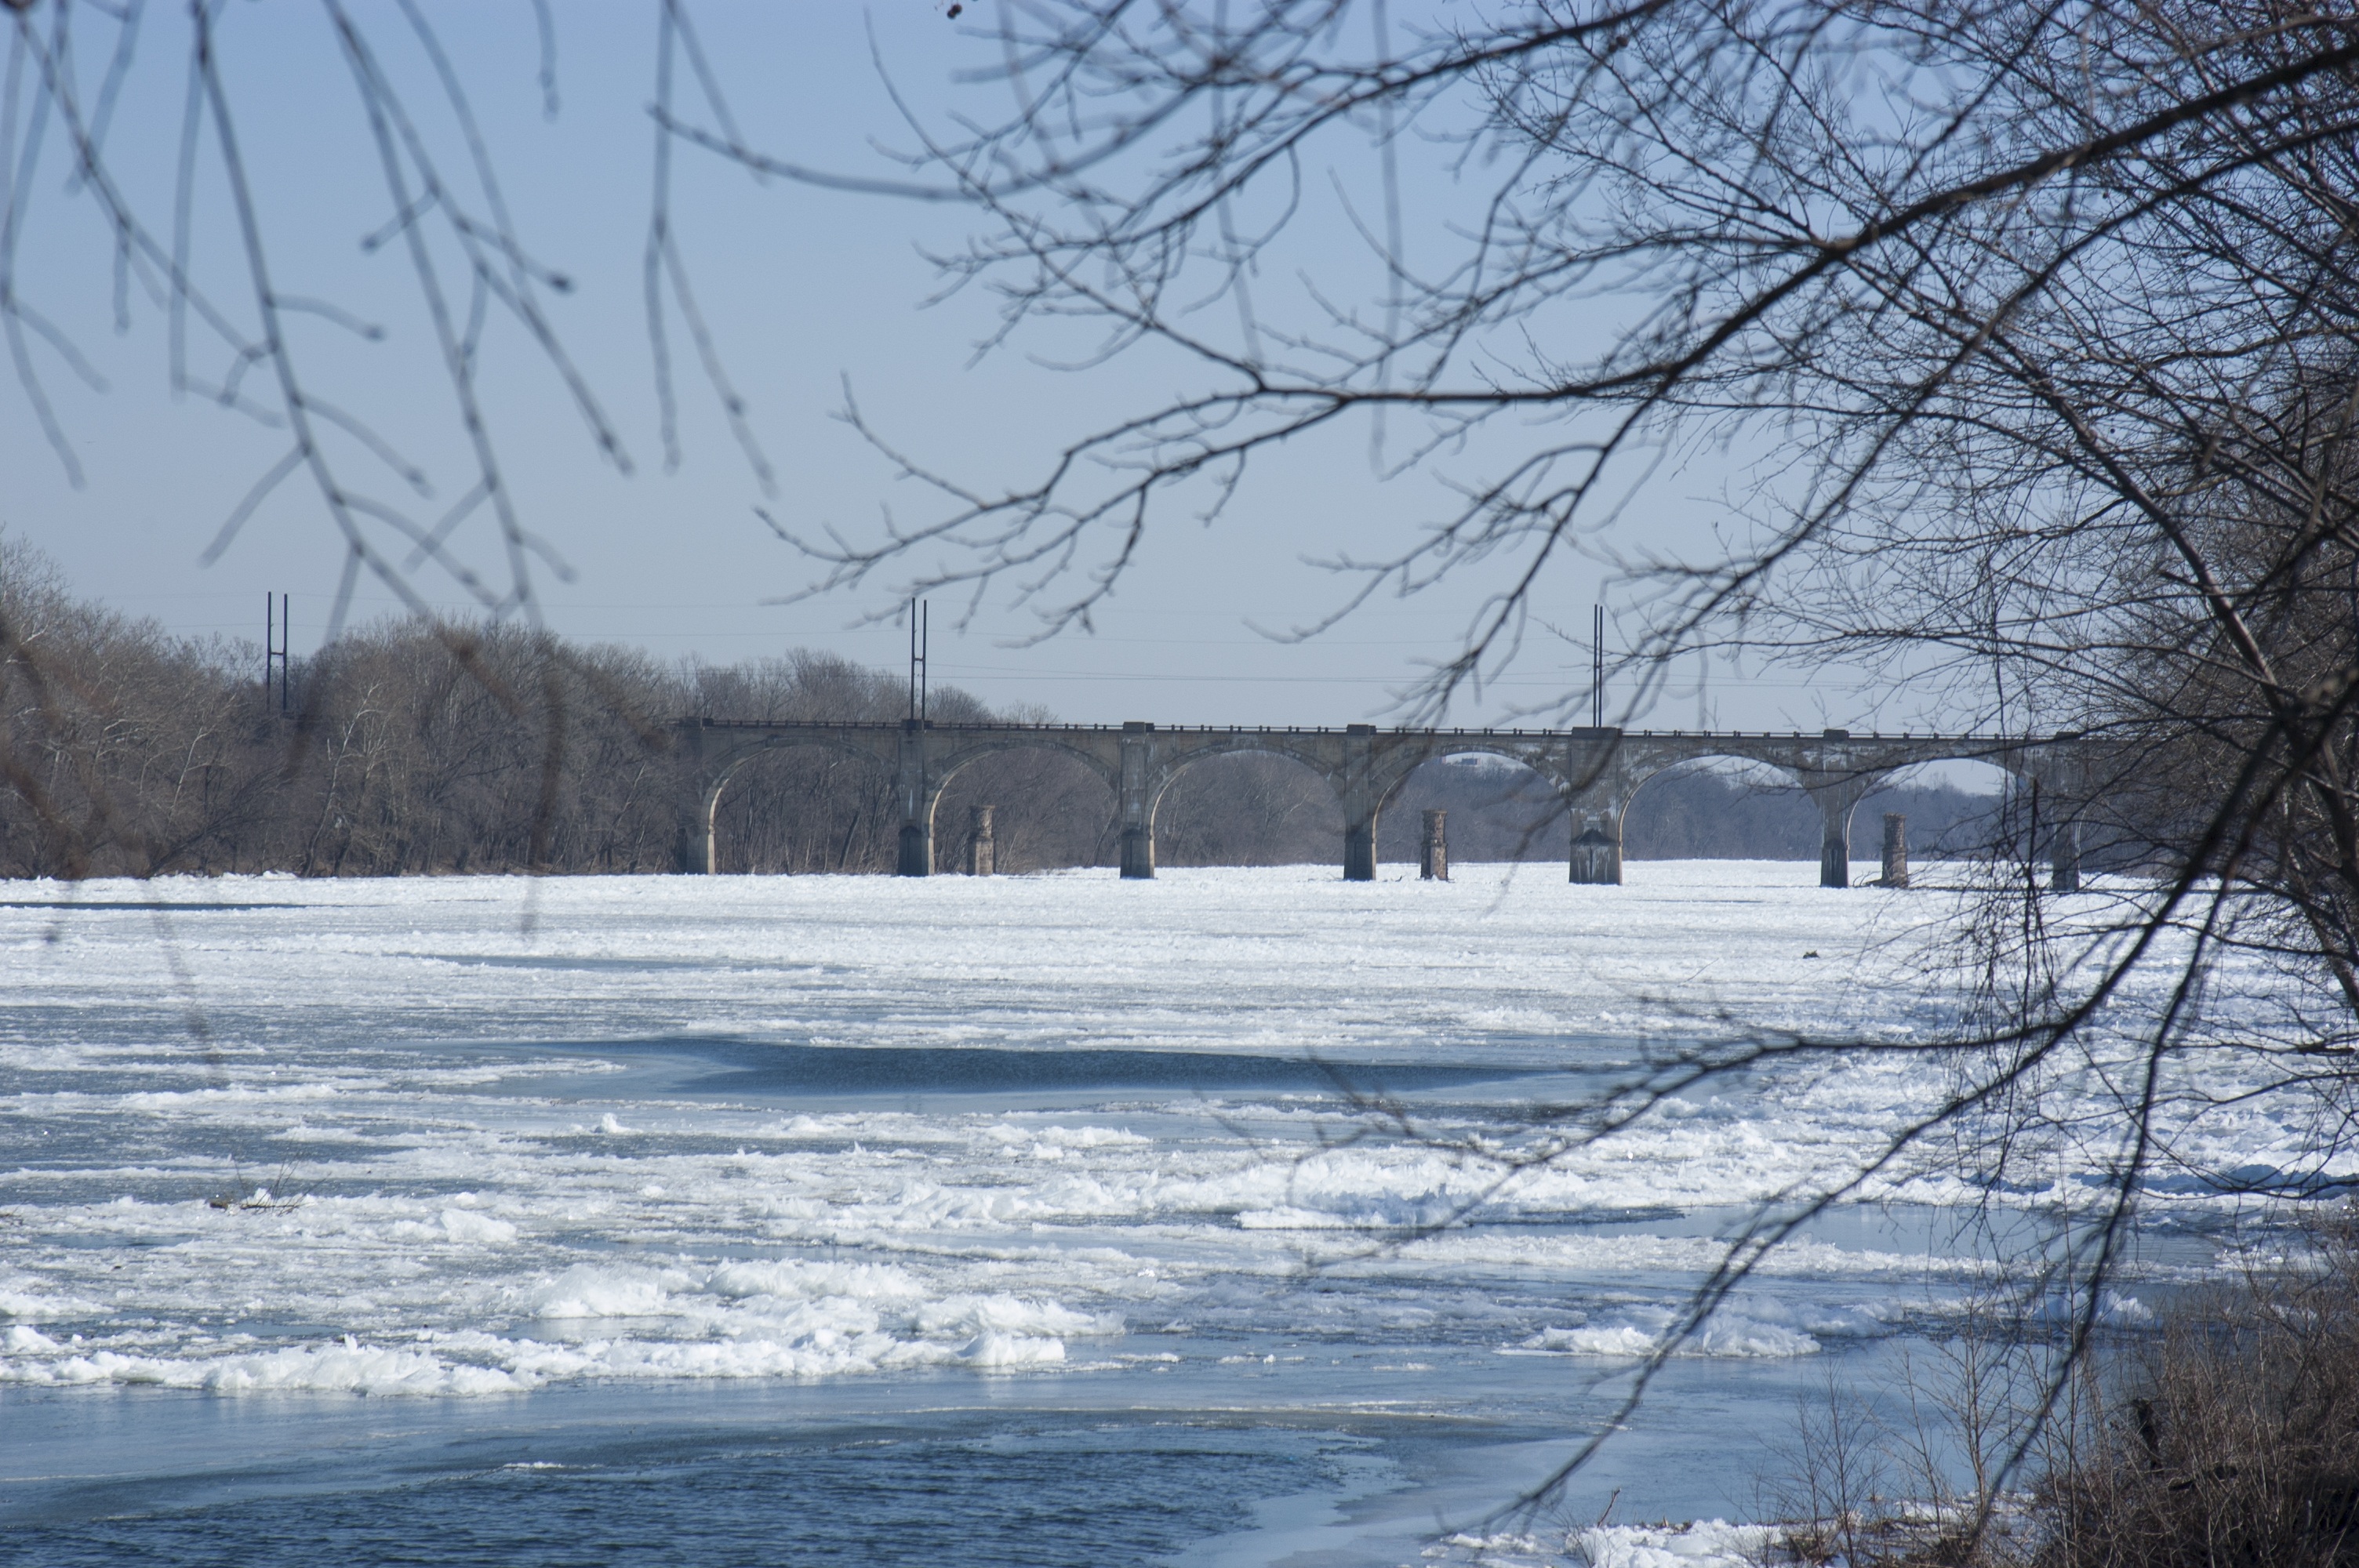
landscape, water, snow, winter, bridge, frost, ice, scenery, weather, frozen, season, icy, pennsylvania, blizzard, freezing, frozen river, delaware river